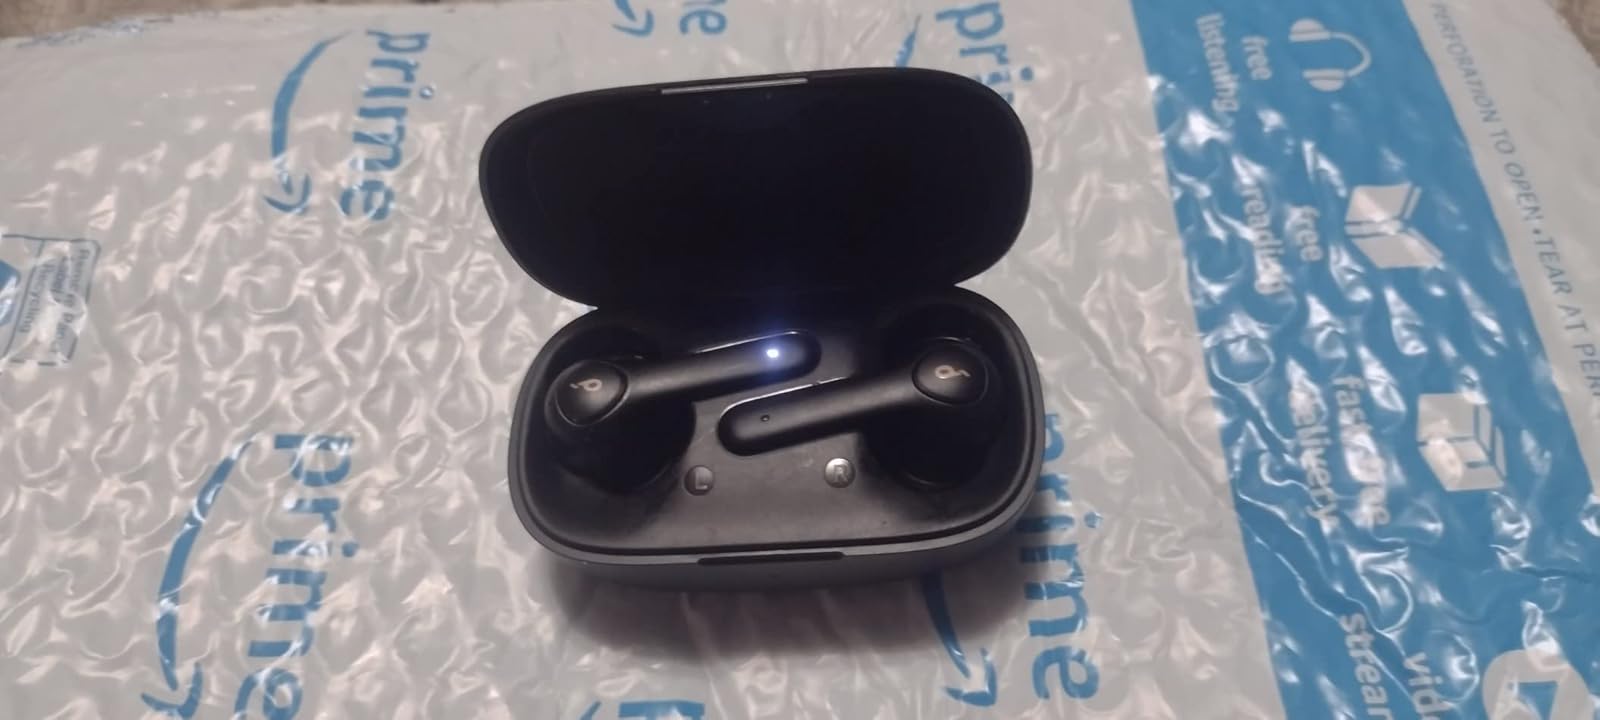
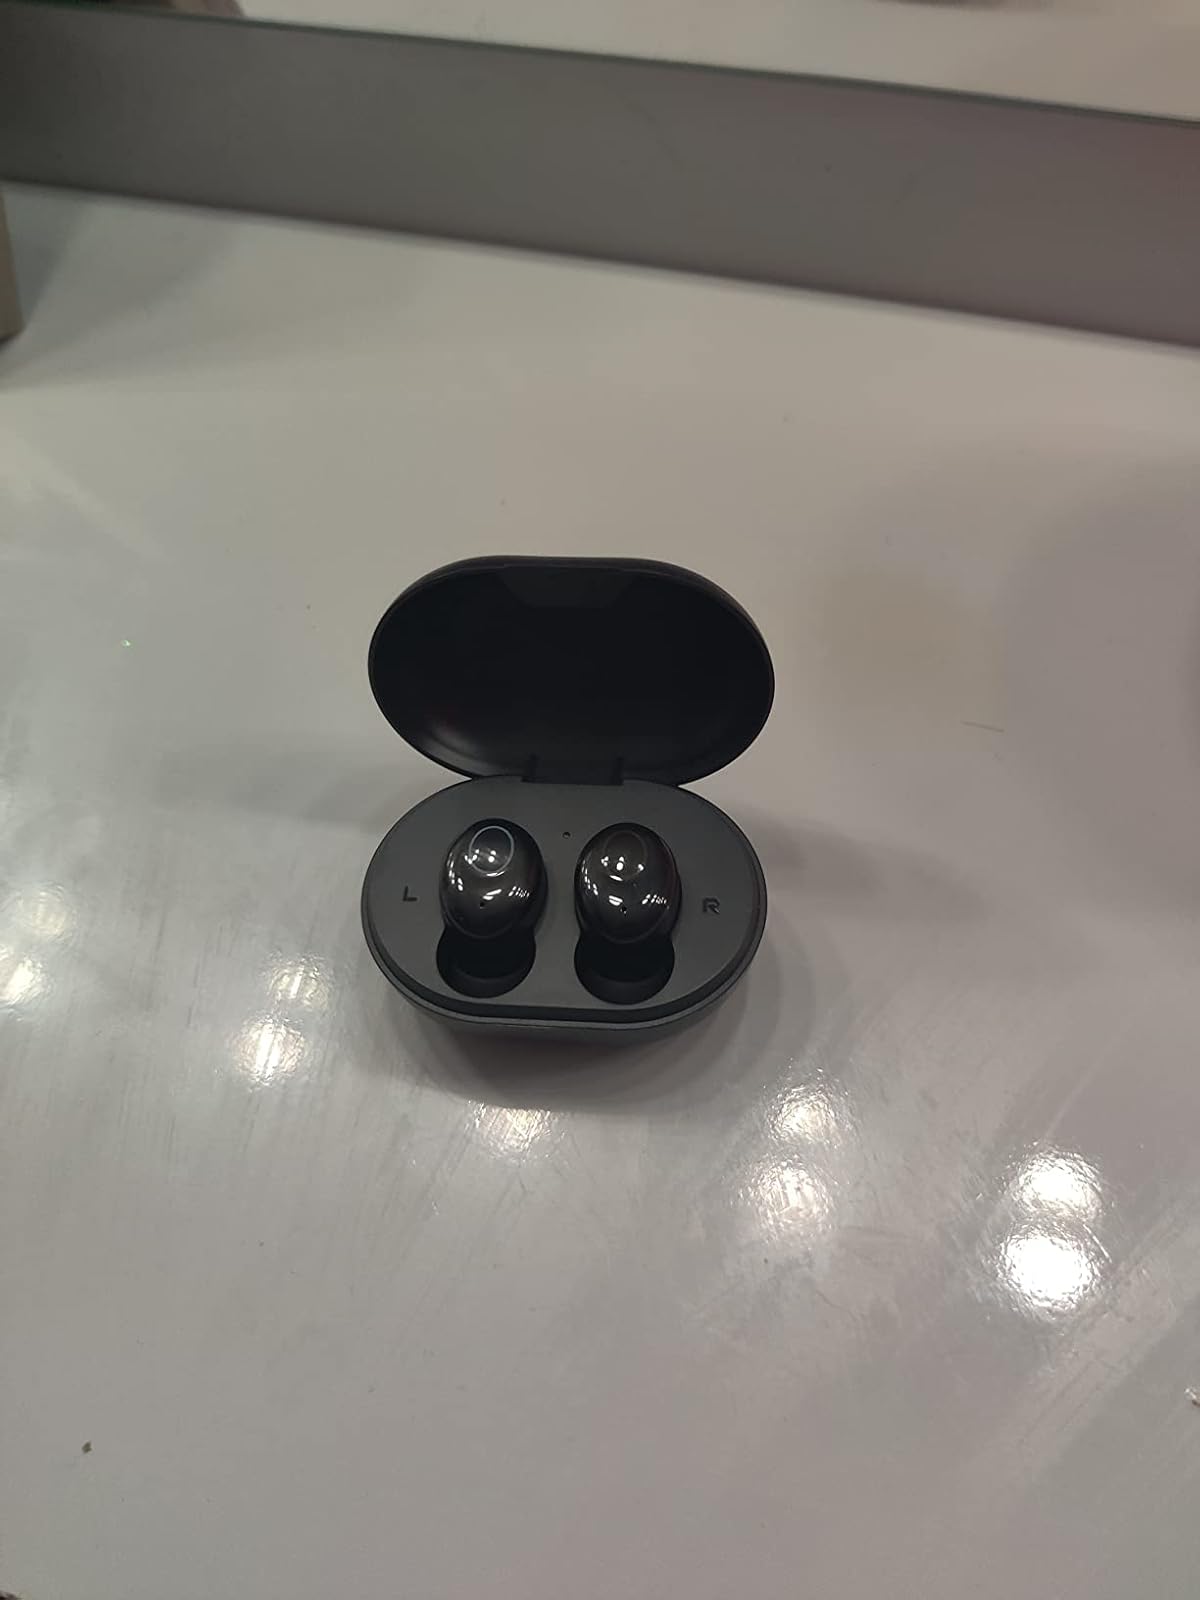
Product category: earbuds
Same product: no